Sztum

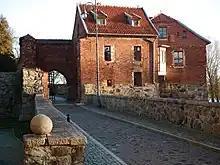
Sztum Castle

Signs of settlement dating back to the Roman Empire era have been found. In the early Middle Ages, a fortified settlement of the Old Prussians existed at the site, conquered by the Teutonic Knights in 1236. The castle was captured by the Poles after the Battle of Grunwald in 1410. Town rights were granted to the settlement in 1416 and confirmed by King Sigismund II Augustus in 1553.